World Cup USA '94

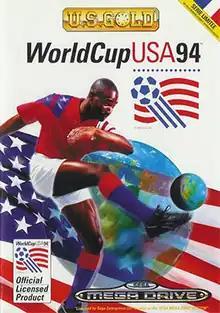
Packaging for the European Mega Drive version.

World Cup USA '94 is an association football video game developed by Tierex and published by U.S. Gold. It was released for Genesis, Sega CD, Super NES, Master System, DOS, Game Boy, and Game Gear in 1994. The game gives official groups, teams and the fidelity schedule of the championship. The PC and Sega CD versions have digitized stadium photos. The Genesis version carried the PolyGram Video logo across the stadium advertisement boards in the game. The Genesis version was also the first console game to support a 16:9 widescreen mode.